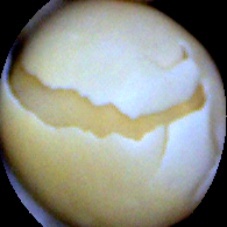
Label: Skin-damaged